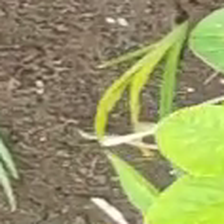
Weed species: Lavhala_(Cyperus_Rotundus)